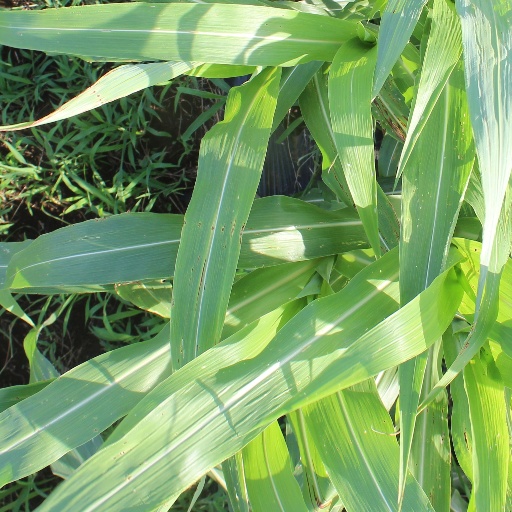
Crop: sorghum